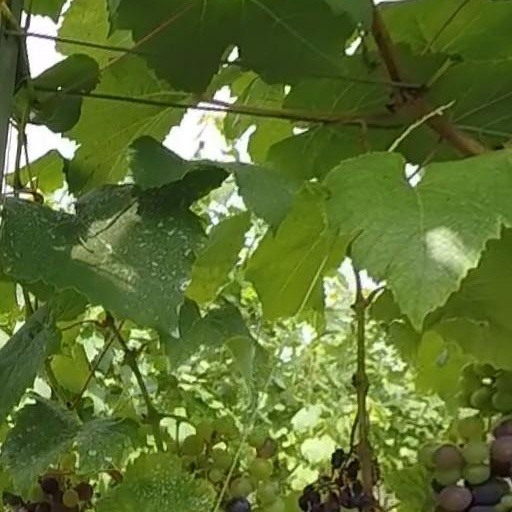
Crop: grape